Grands Boulevards station

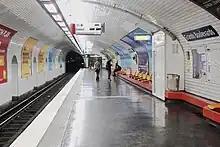
Line 8 platform.

The section of both lines from just east of Richelieu–Drouot to west of République was built under the Grand Boulevards, partly on the border between the 2nd and 9th arrondissements, that replaced the Louis XIII wall and is in soft ground, which was once the course of the Seine. The lines are built on two levels, with Line 8 on the higher level and Line 9 in the lower level. The platforms are at the sides and the box containing the lines and supporting the road above is strengthened by a central wall between the tracks.